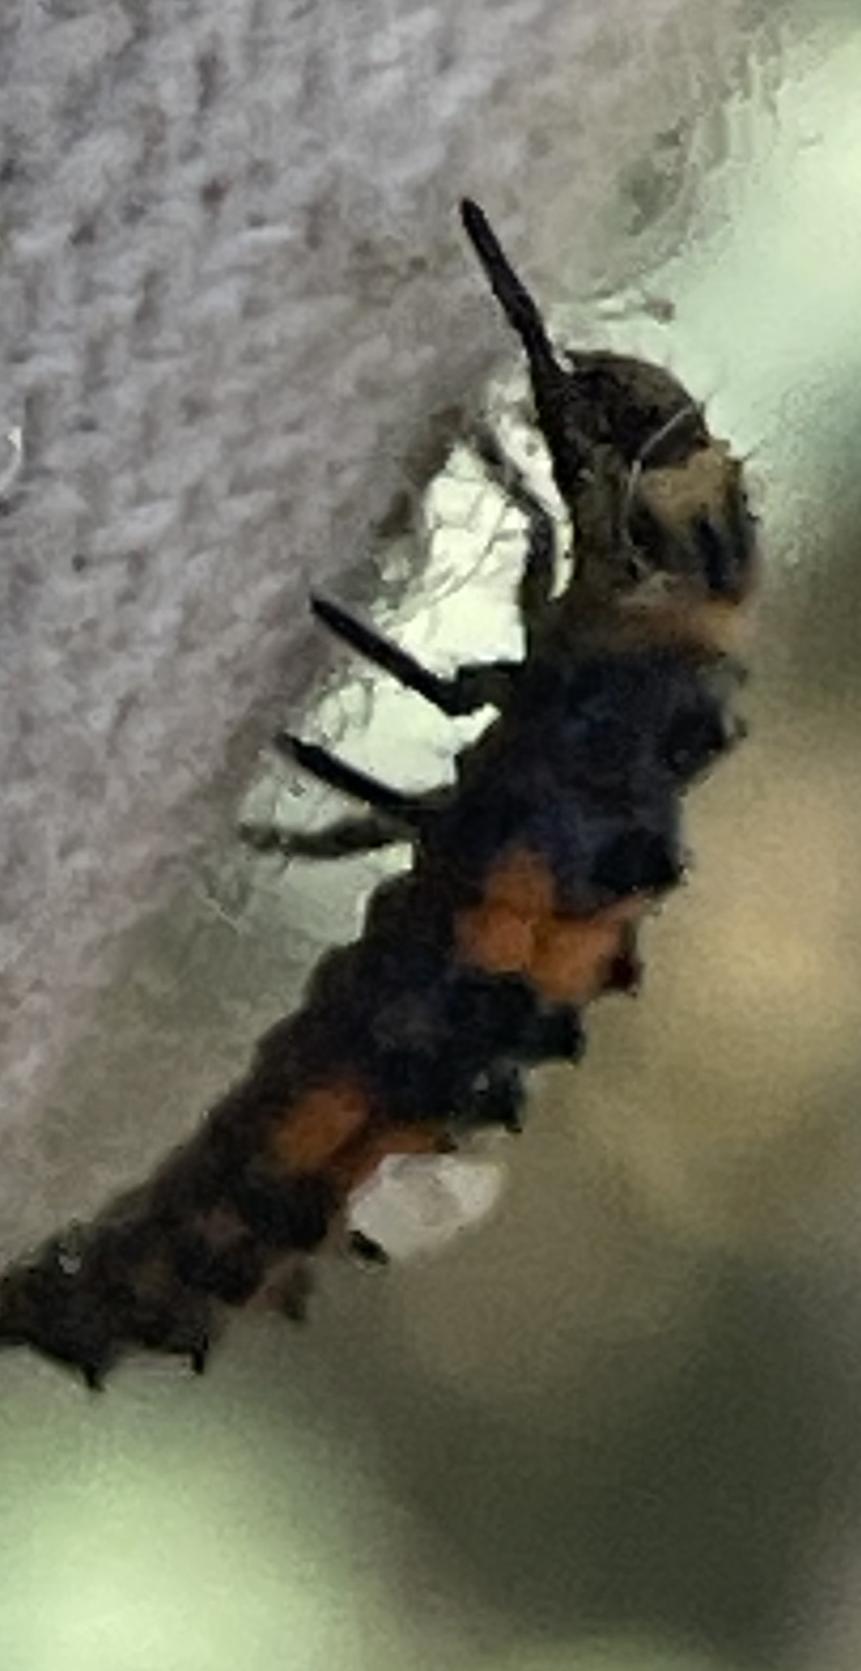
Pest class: predators